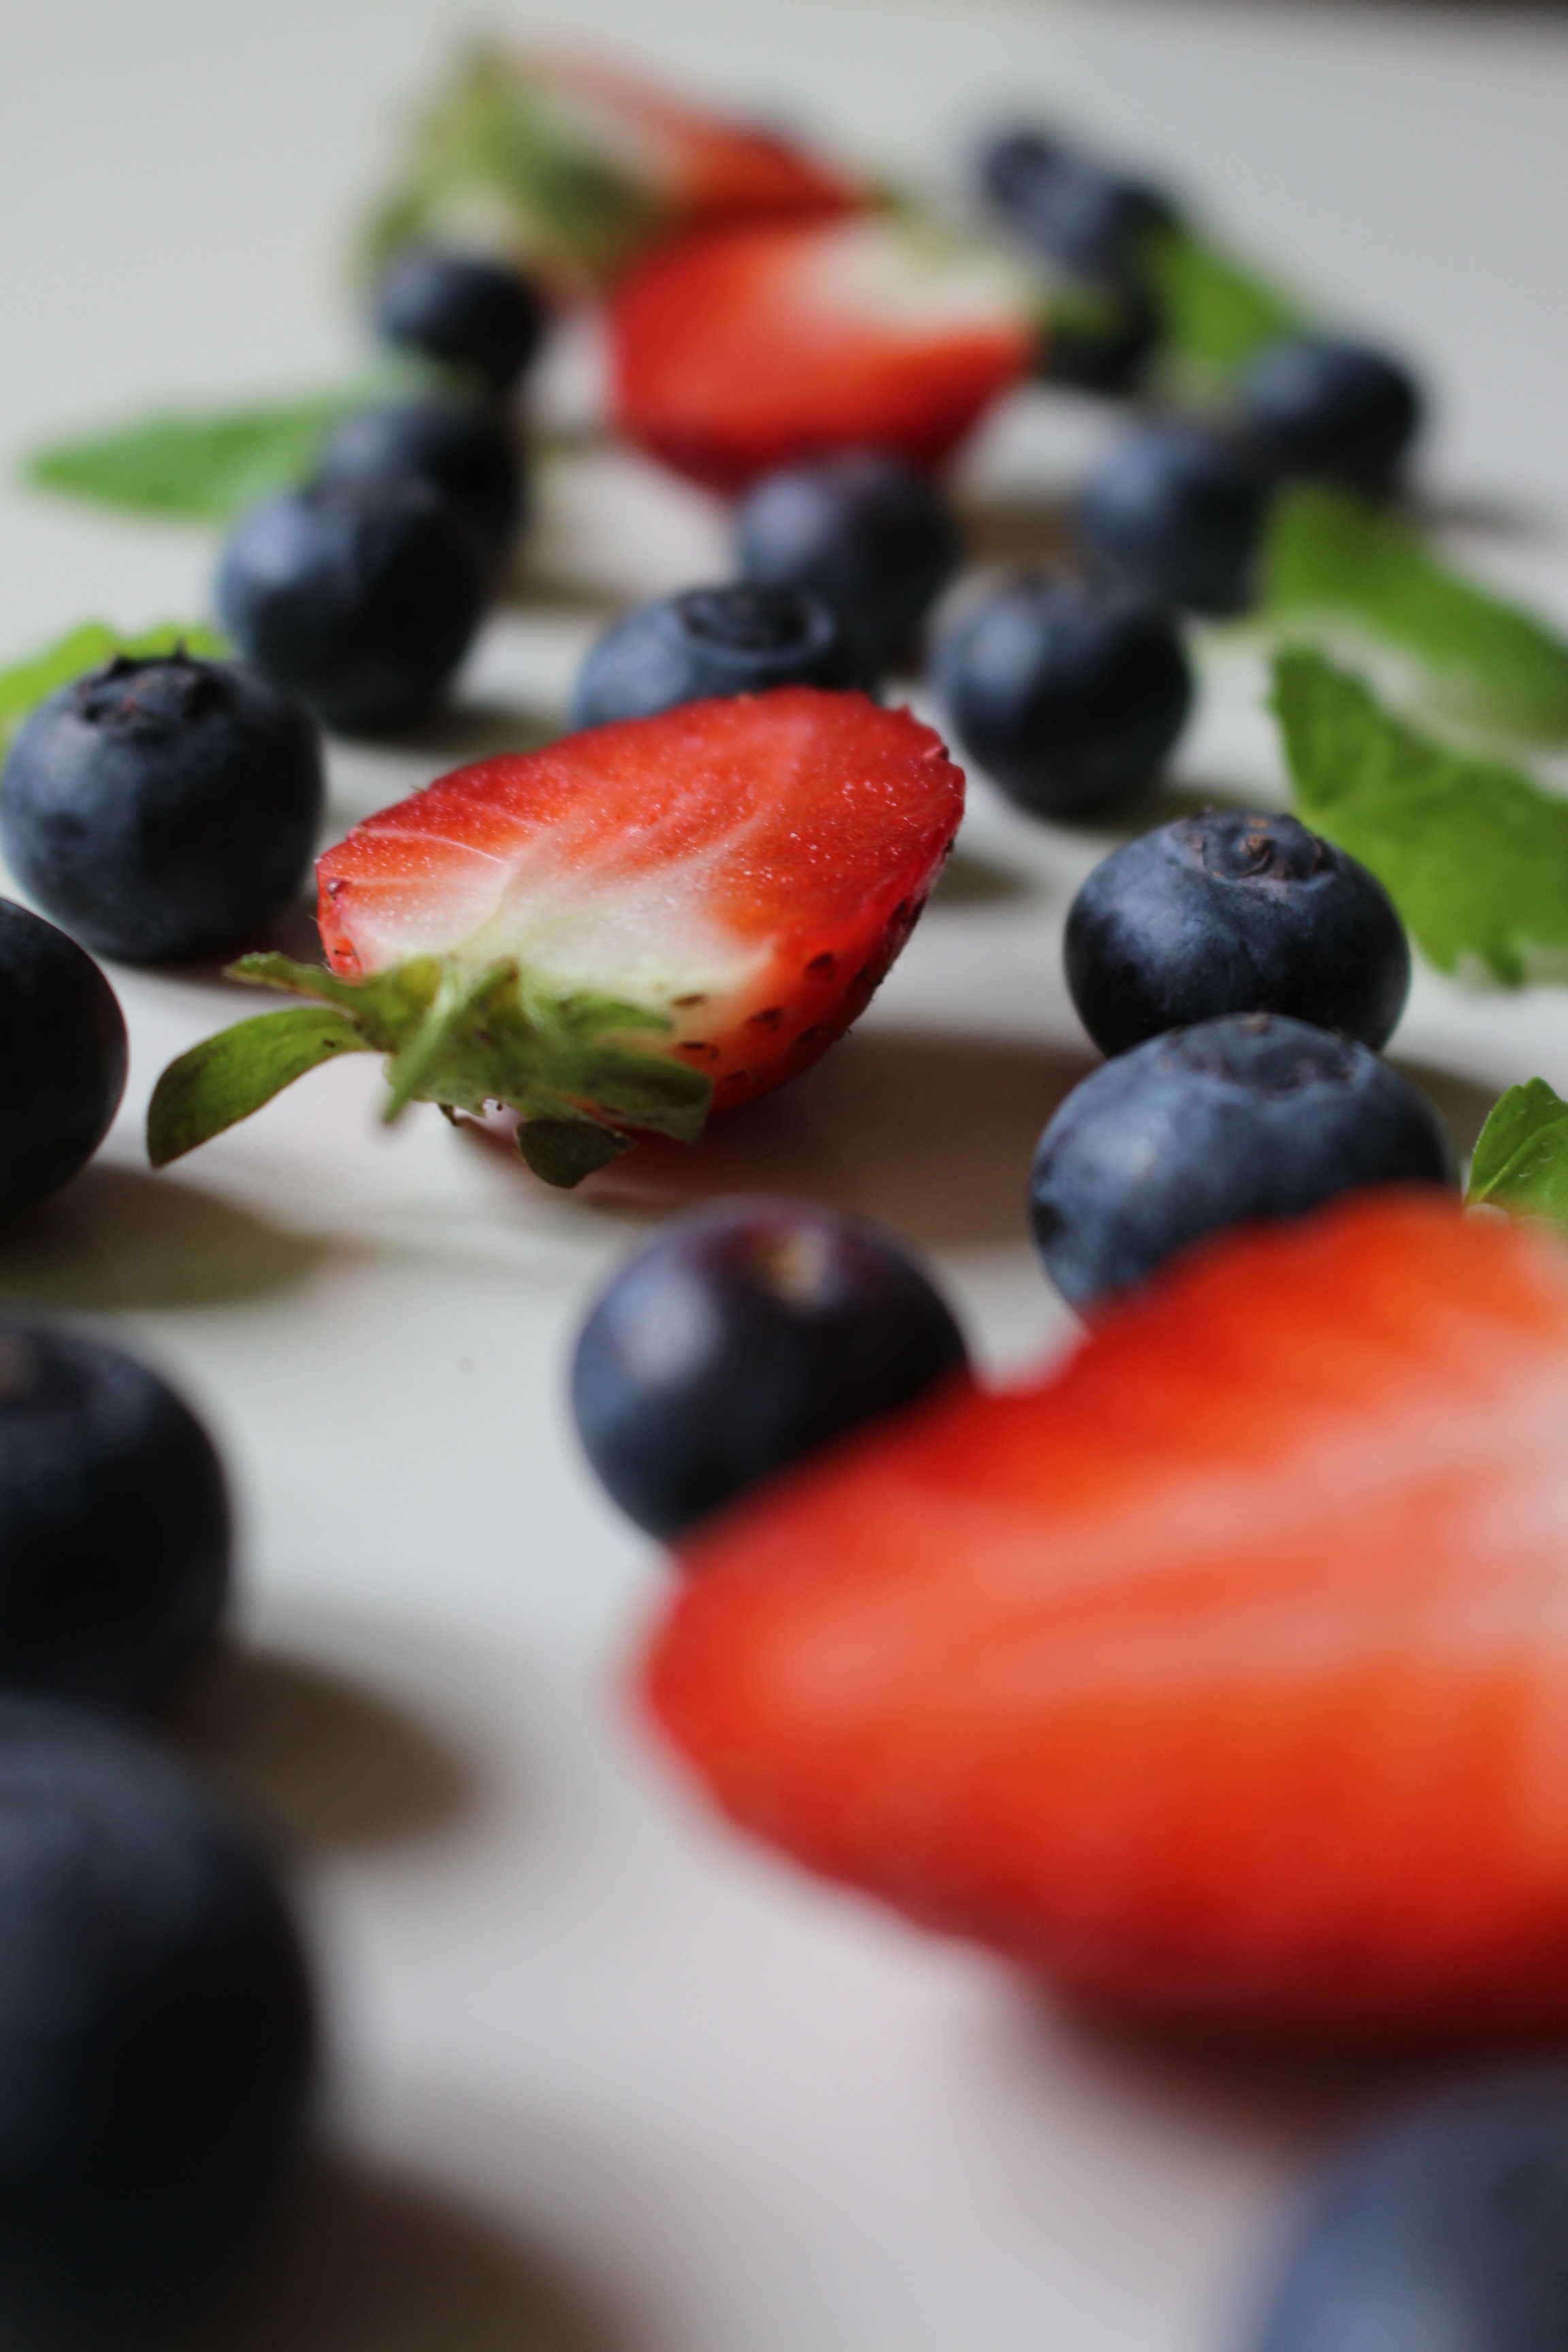
plant, fruit, berry, sweet, dish, meal, food, red, produce, breakfast, healthy, dessert, eat, delicious, berries, nutrition, blueberries, fruits, strawberries, vitamins, flowering plant, fresh consumption